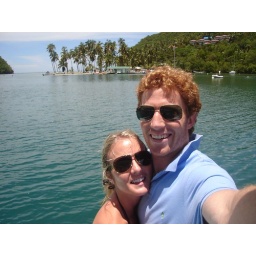
Heading over to the beach on the water taxi